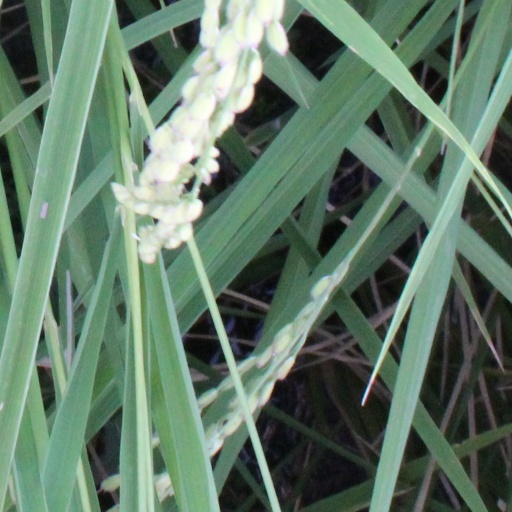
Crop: rice